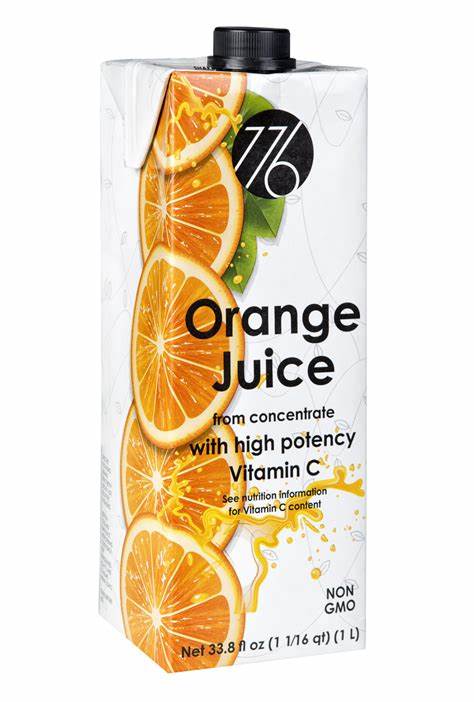
Label: cardboard